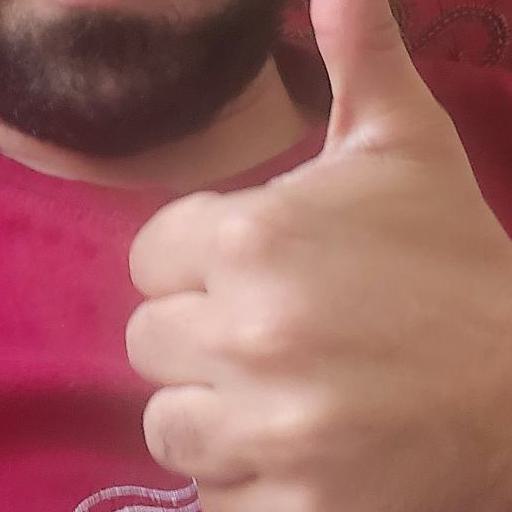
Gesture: like